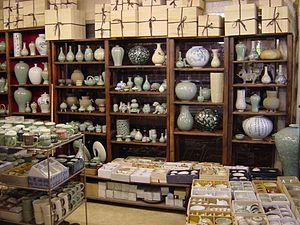
Insa-dong ou Insadong est un quartier ou dong de Séoul en Corée du Sud. La rue principale est Insadong-guil qui est reliée par une multitude de ruelles qui mènent plus profondément dans le quartier avec des galeries modernes et des salons de thé. À une époque, c'était le plus grand marché d'antiquités et d'œuvres d'art en Corée.